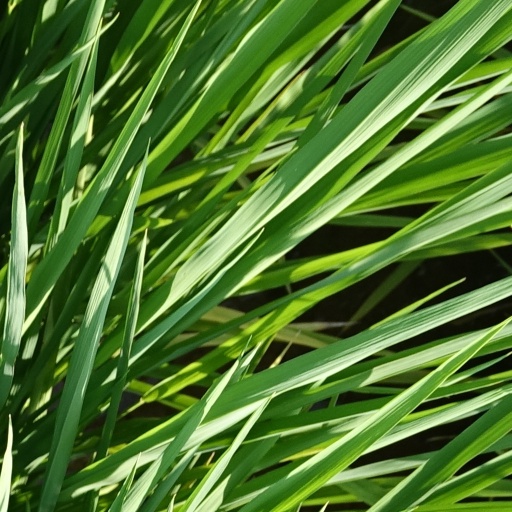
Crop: rice